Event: Nepal Earthquake
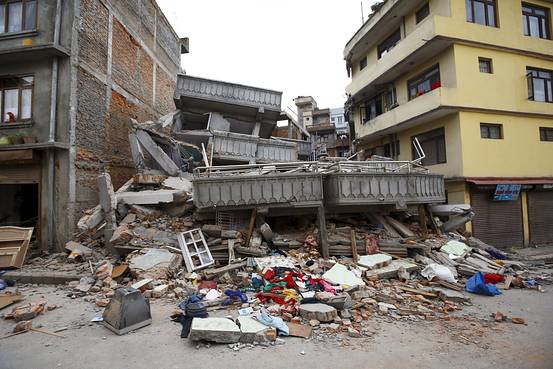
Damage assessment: damage